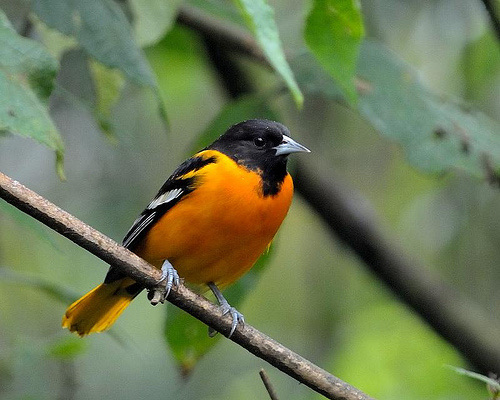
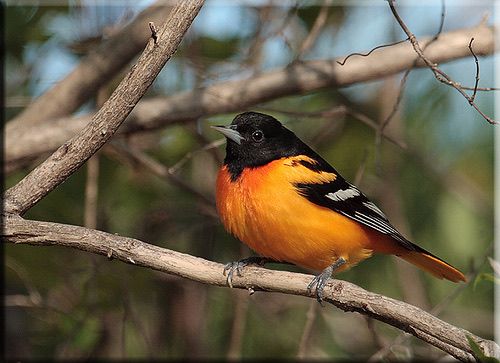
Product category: misc
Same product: yes